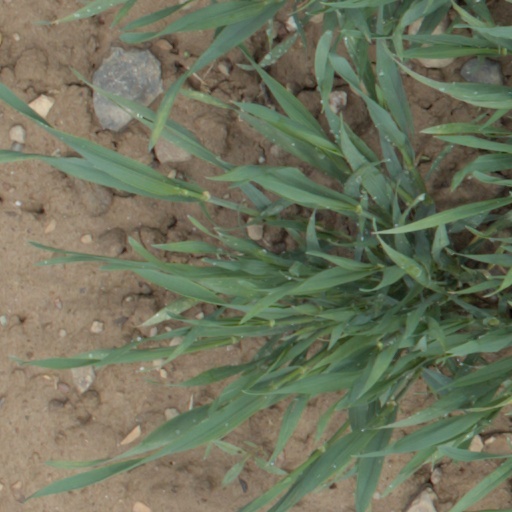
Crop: wheat